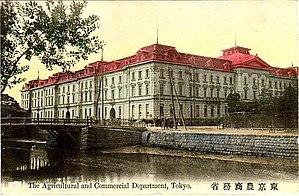
Le ministère japonais de l'Agriculture et du Commerce est un ministère du gouvernement de Meiji qui exista de 1881 à 1925. Il fut brièvement recréé en tant que ministère de l'Agriculture et du Commerce durant la Seconde Guerre mondiale.